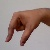
The image shows a hand gesture representing the letter 'Q' in Indian Sign Language.